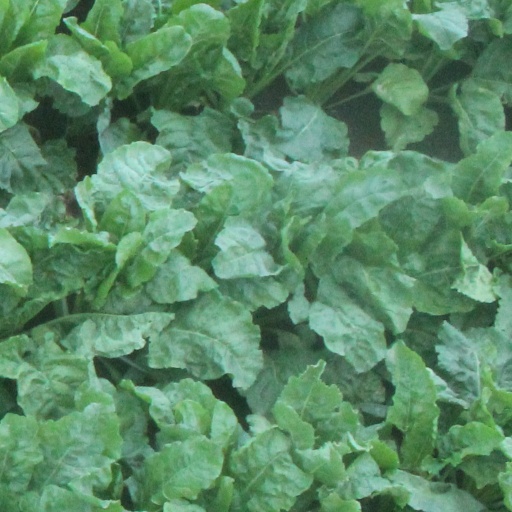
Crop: sugar beet